Harry and Tonto

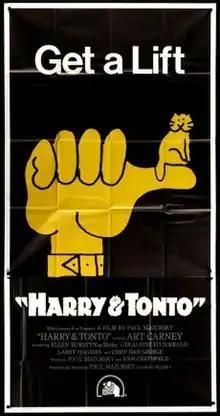
Early theatrical release poster

Harry and Tonto is a 1974 American road comedy-drama directed by Paul Mazursky and written by Mazursky and Josh Greenfeld. The film follows a man named Harry who travels cross-country with his pet cat, Tonto. Art Carney won the Academy Award for Best Actor for his performance as Harry.